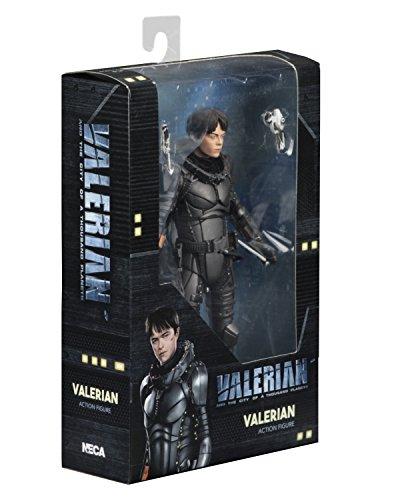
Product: NECA - Valerian and The City of a Thousand Planets - 7" Action Figure - S1 Valerian
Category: Toys & Games | Toy Figures & Playsets | Action Figures
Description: Based on the 2017 film Valerian and the City of a Thousand Planets.
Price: $20.20
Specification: ProductDimensions:1.5x3x7inches|ItemWeight:6.6ounces|ShippingWeight:6.7ounces(Viewshippingratesandpolicies)|DomesticShipping:ItemcanbeshippedwithinU.S.|InternationalShipping:ThisitemcanbeshippedtoselectcountriesoutsideoftheU.S.LearnMore|ASIN:B07663PWX3|Itemmodelnumber:45351|Manufacturerrecommendedage:14yearsandup